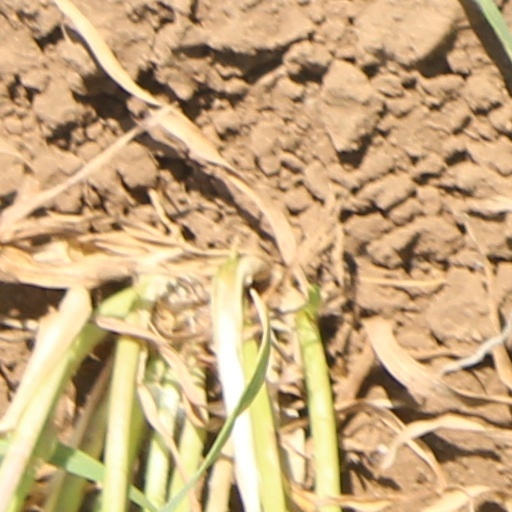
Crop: wheat